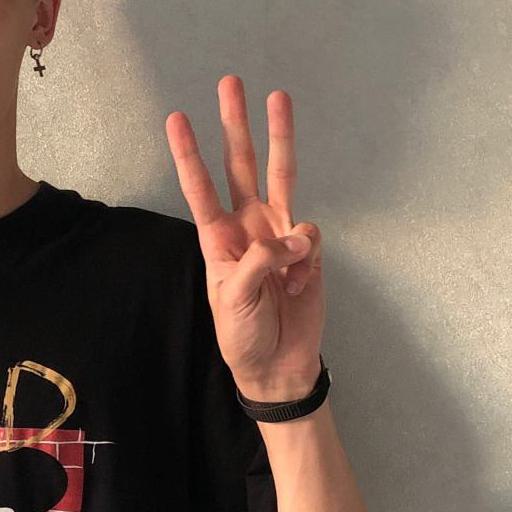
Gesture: three